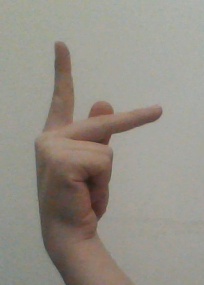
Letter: dha